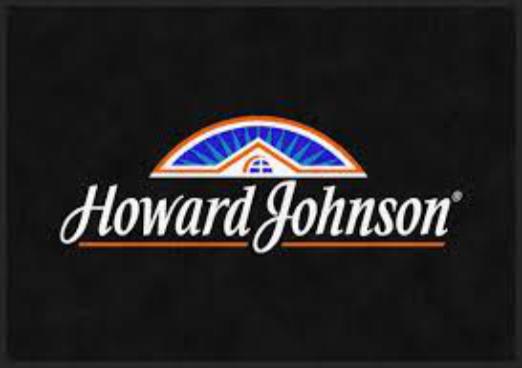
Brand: Howard Johnson's
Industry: Others